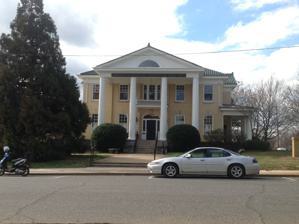
Building: Jacob S. Mauney Memorial Library and Teacher's Home
Country: United States of America
Year built: 1923
Historic library and house in North Carolina, US United States historic place Jacob S. Mauney Memorial Library and Teacher's Home U.S. National Register of Historic Places Jacob S. Mauney Memorial Library, February 2015 Show map of North Carolina Show map of the United States Location 100 S. Piedmont Ave., Kings Mountain, North Carolina Coordinates 35°14′27″N 81°20′34″W / 35.24083°N 81.34278°W / 35.24083; -81.34278 Area Less than one acre Built 1923 ( 1923 ) , 1987–1988, 1999–2000 Architectural style Southern Colonial Revival NRHP reference No. 14001049 Added to NRHP December 16, 2014 Jacob S. Mauney Memorial Library and Teacher's Home , also known as the Mauney Memorial Library and Dr. Jacob George Van Buren Hord House , is a historic home and library located at Kings Mountain , Cleveland County, North Carolina . It was built in 1923 as a private dwelling and donated to the city of Kings Mountain in 1947. From 1947 to about 1962–1963, the building also functioned as a teacherage for the Kings Mountain school system. It is a two-story, five-bay, yellow-brick Southern Colonial Revival -style house. The front facade features a two-story, pedimented tetrastyle portico with stucco-finished masonry columns. It has a one-story rear block added in 1987–1988 and the Harris Children's Wing, a two-level addition of 1999–2000. It was listed on the National Register of Historic Places in 2014. References